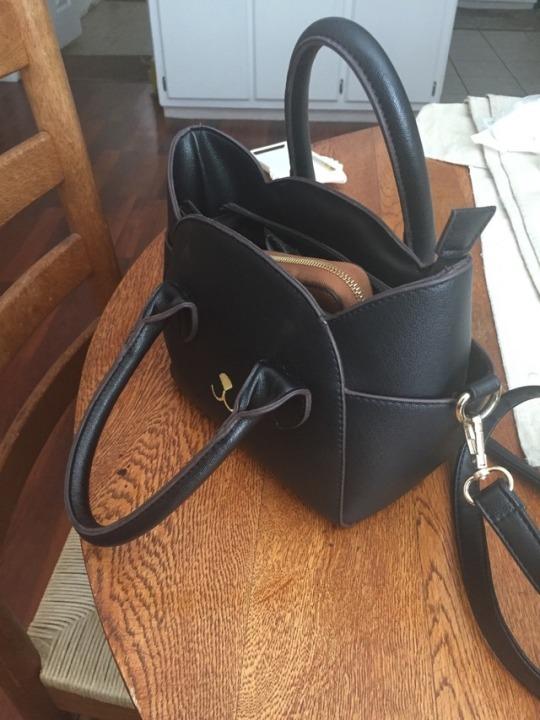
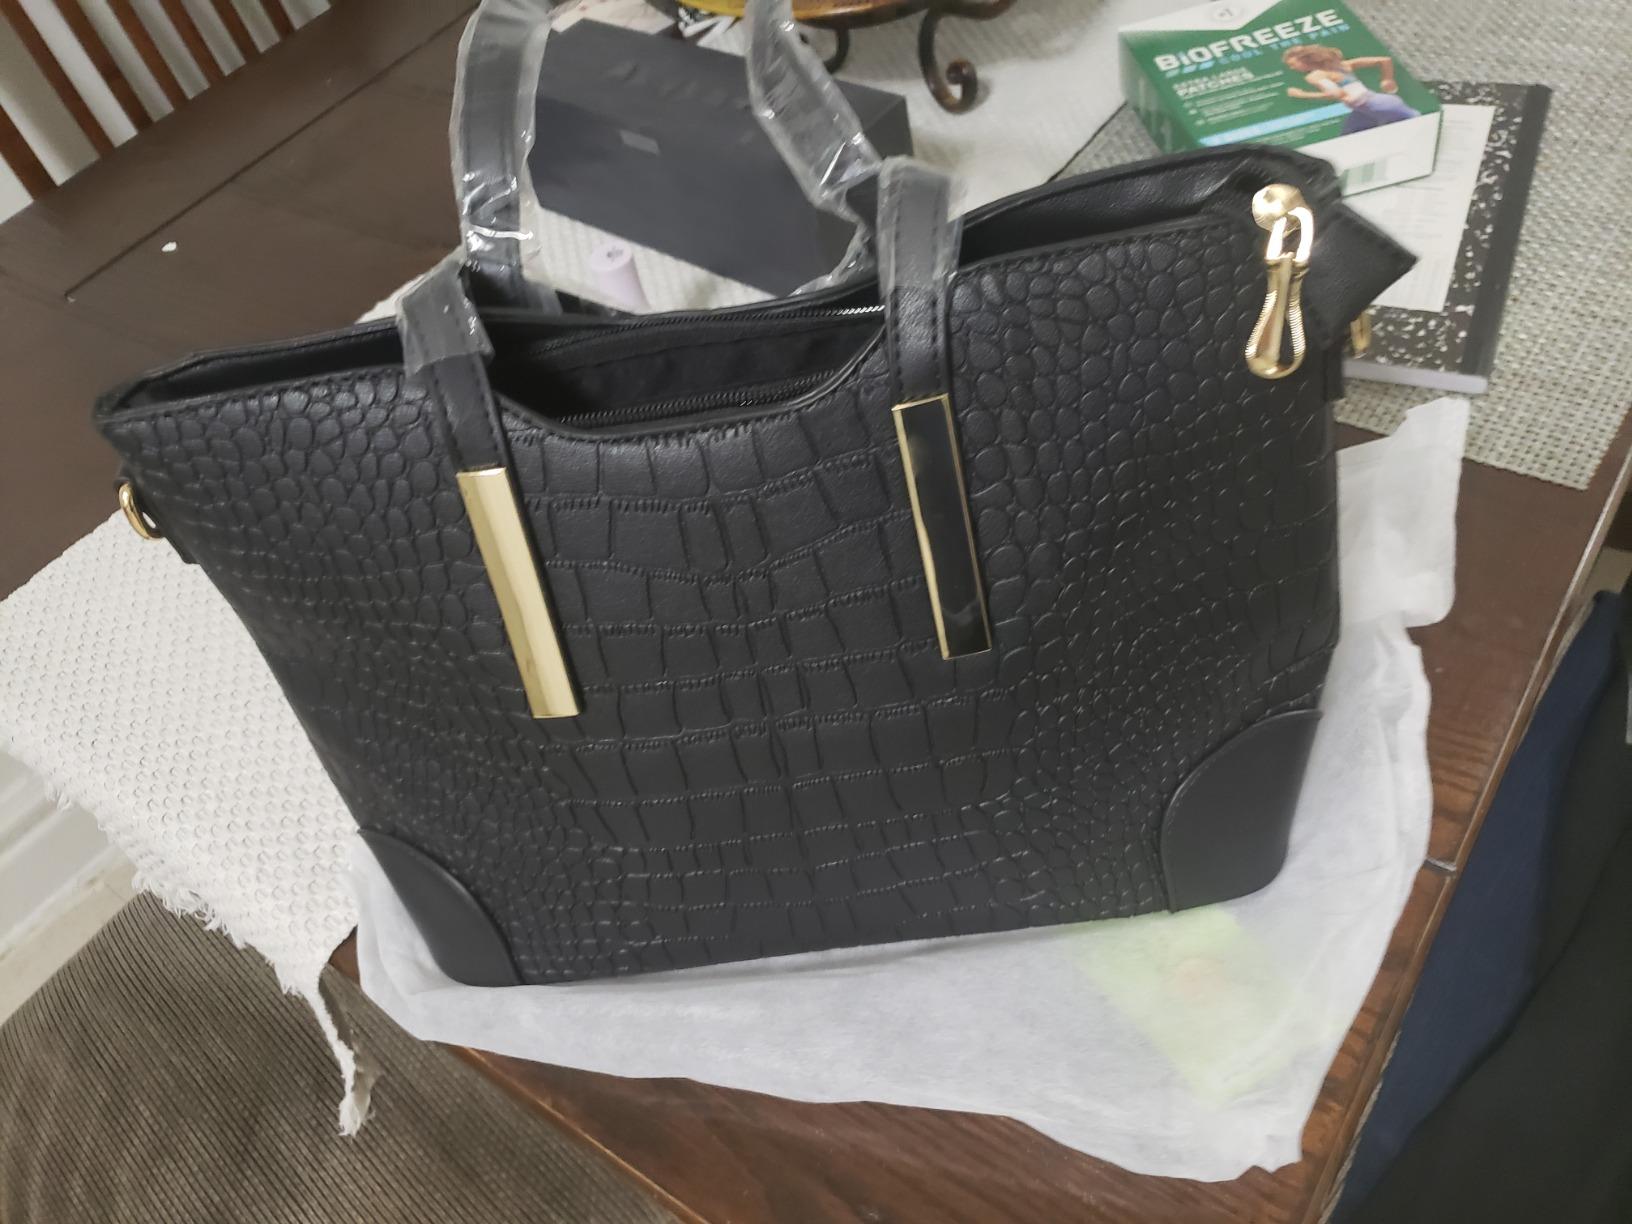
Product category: accessories_handbag
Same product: no